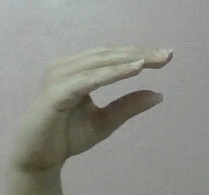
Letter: jeem